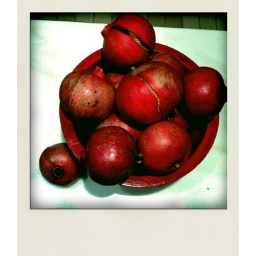
Pomegranates from our backyard in a red wooden bowl